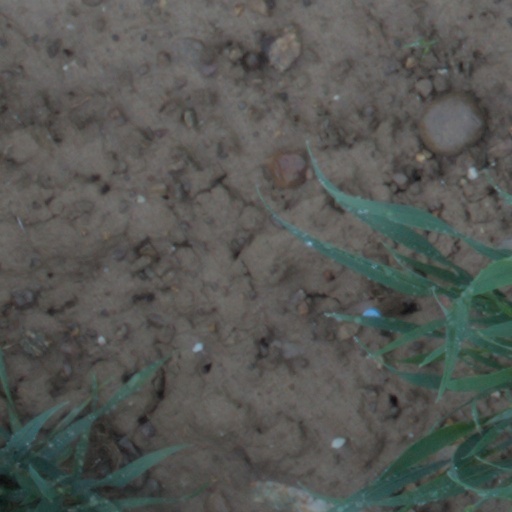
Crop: wheat